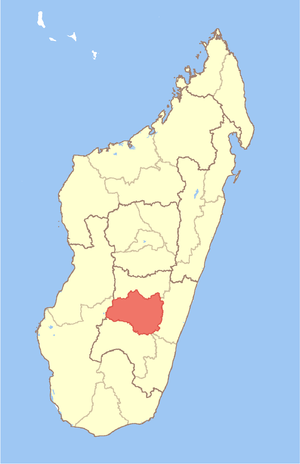
Haute Matsiatra
Haute Matsiatra
Haute Matsiatra er en region i Madagaskar beliggende i den tidligere provins Fianarantsoa i den sydlige centrale del af øen. Den grænser til regionen Amoron'i Mania mod nord, Vatovavy-Fitovinany mod øst, Ihorombe mod syd og Atsimo-Andrefana mod vest. Regionshovedstaden er byen Fianarantsoa, og befrolkningen blev anslået til 1.128.900 i 2004. Arealet er 21.080